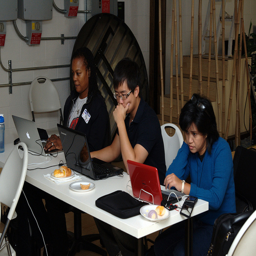
Three people sitting at a table all on laptops
Three people sitting on their laptops, eating their food.
Three people sitting at a table on laptops
three people using their laptop on a chair
People sitting at a table looking at their laptops